Gabriel Mbilingi

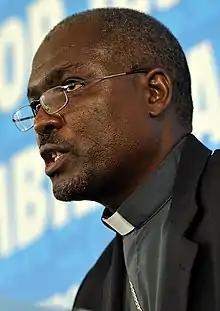
Mbilingi in Rio de Janeiro in 2012.

Gabriel Mbilingi C.S.Sp., (born 17 January 1958 in Bândua, Bié, Angola) is the current Angolan Archbishop of Lubango. Since 20 November 2009 he is the president of the Episcopal Conference of Angola and São Tomé and Principe, or CEAST ("Conferencia Episcopal de Angola e São Tomé e Príncipe").